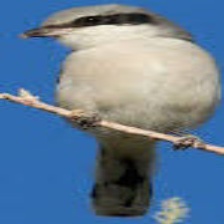
Species: LOGGERHEAD SHRIKE
Scientific name: LANIUS LUDOVICIANUS